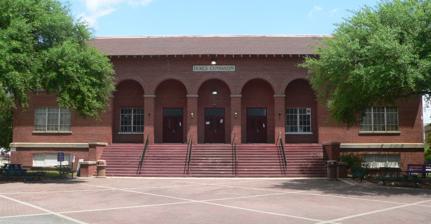
Building: Dukes Gymnasium
Country: United States of America
Year built: 1931
United States historic place Dukes Gymnasium U.S. National Register of Historic Places Show map of South Carolina Show map of the United States Location South Carolina State University campus, Orangeburg, South Carolina Coordinates 33°29′50″N 80°51′01″W / 33.497326°N 80.850374°W / 33.497326; -80.850374 Built 1931 ( 1931 ) Architect Blanche, John H.; Entzminger, Thomas J. MPS Orangeburg MRA NRHP reference No. 85002321 Added to NRHP September 20, 1985 Dukes Gymnasium is a historic gymnasium located on the campus of South Carolina State University at Orangeburg , Orangeburg County, South Carolina . It was built in 1931, and is a two-story, brick building with a full basement and a gable on hip roof. The front façade features a five-bay brick arcade . It is the home venue for the South Carolina State Bulldogs women's volleyball team. Intramural Men's  Basketball Scoring Record is held by Antonio D. Coleman (Spring 2002).  Coleman scored 63 points in the semifinals overtime lost to SC/GA Connect. The game ended on a last second buzzer beater three pointer from Kevin Mack.  The game has been heralded as one of the greatest games to be played Dukes Gymnasium ever. It was added to the National Register of Historic Places in 1985. References